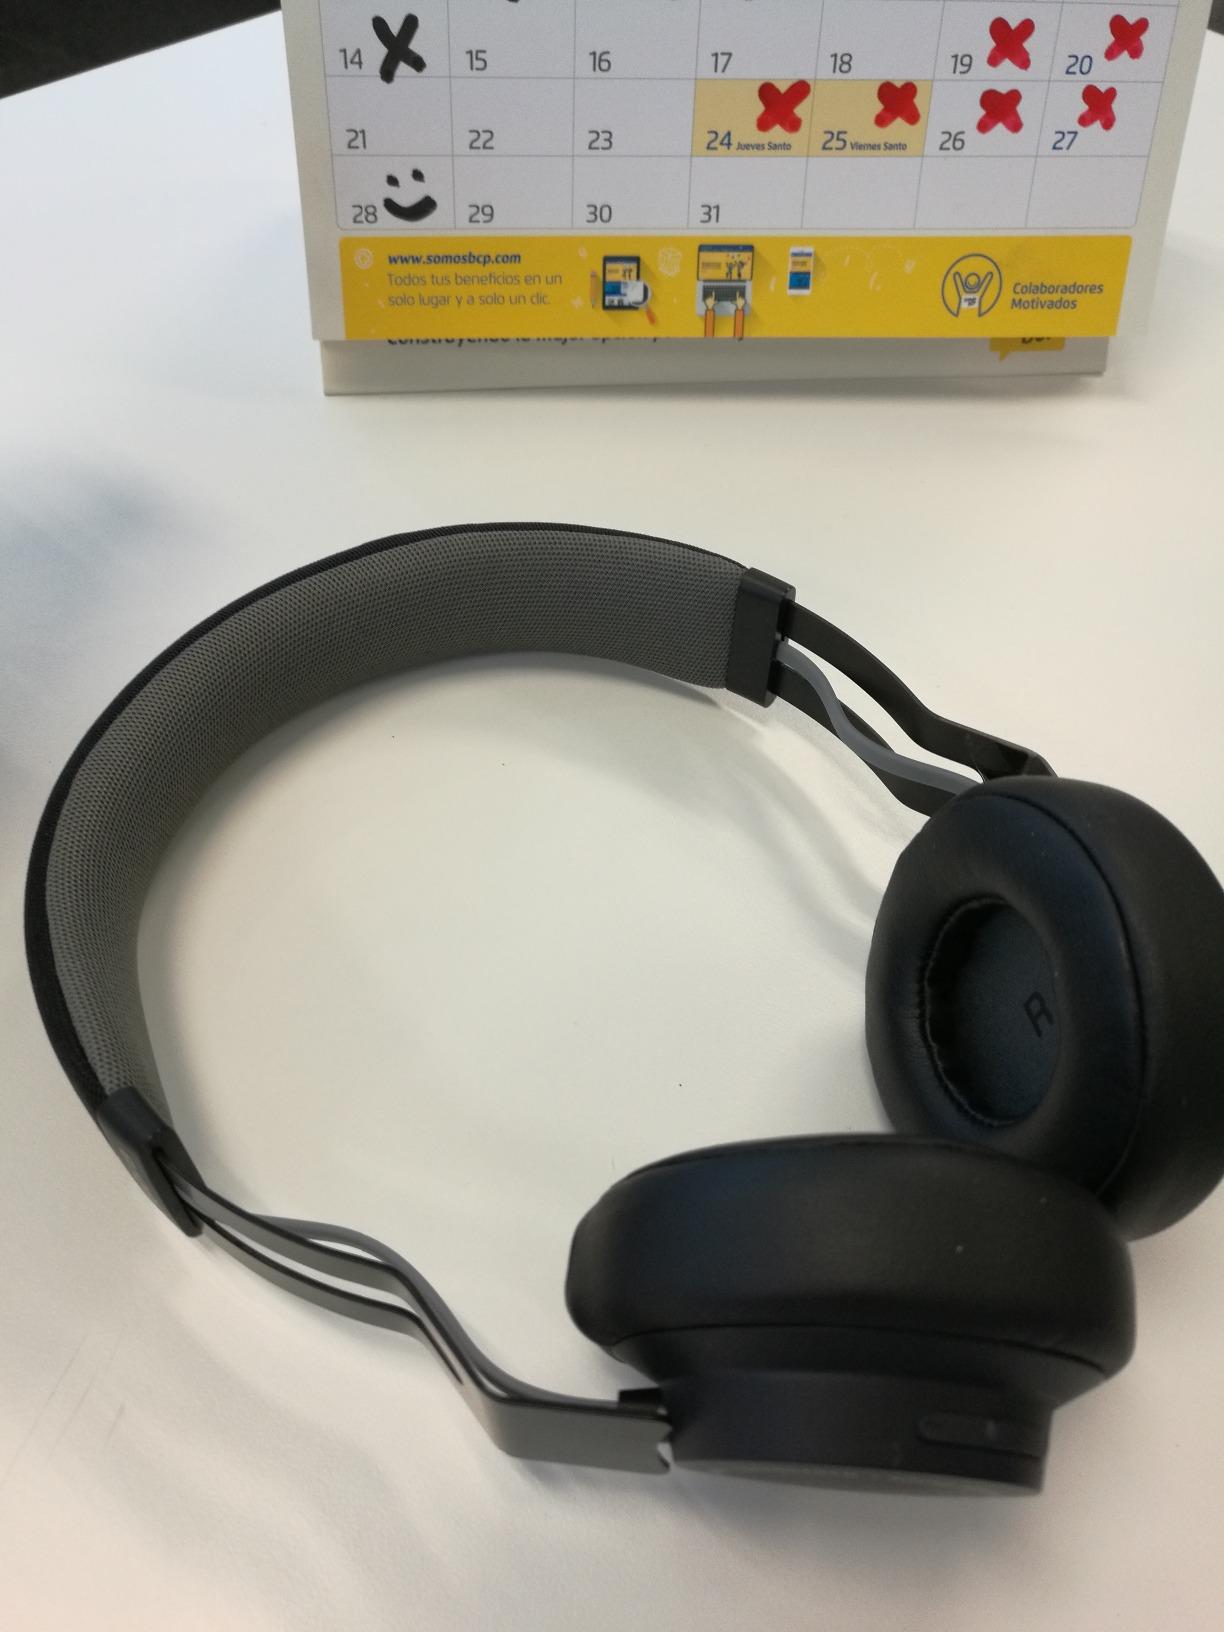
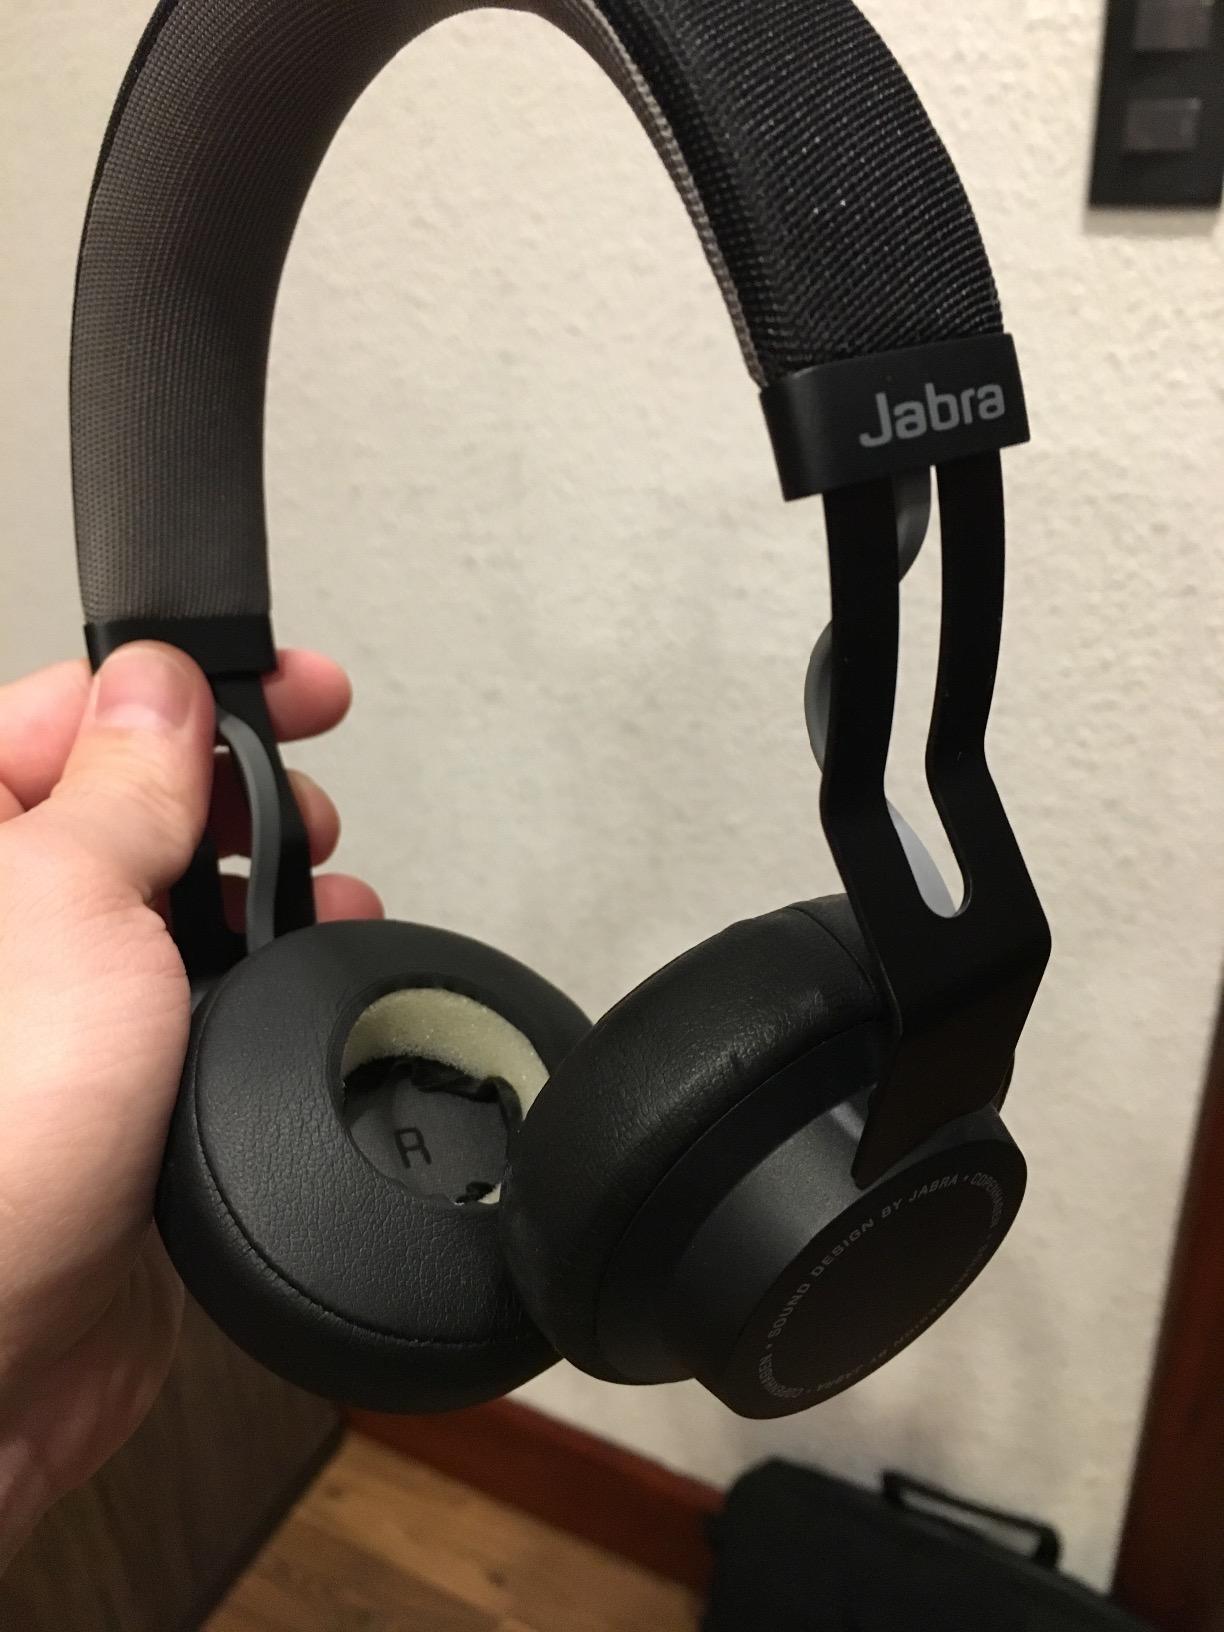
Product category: headphones
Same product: yes